Mövenpick Hotels & Resorts

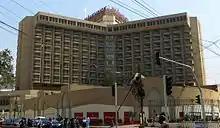
Mövenpick Hotel Karachi

In January 2014, Mövenpick took over the Sheraton Karachi for a fifteen-year period. On October 8, 2015, Mövenpick announced its second property in Pakistan, after a contract to take over The Centaurus Hotel by early 2018. Olivier Chavy took up the position of CEO in September 2016.